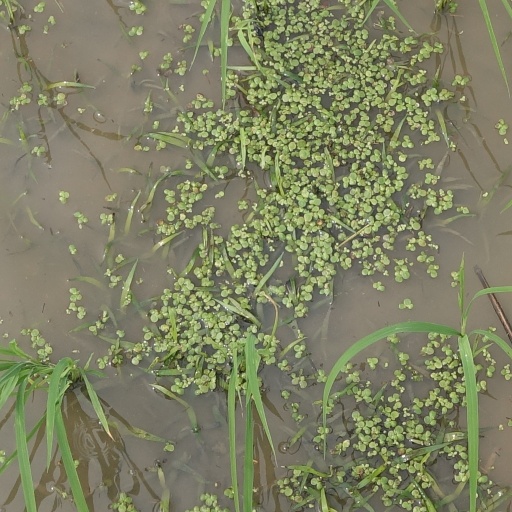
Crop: rice